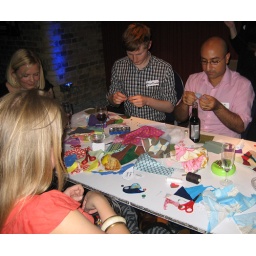
@InspectaGadgets (in the pink shirt) absorbed in crafting his own Twestival flying fish, erm, bird, badge.